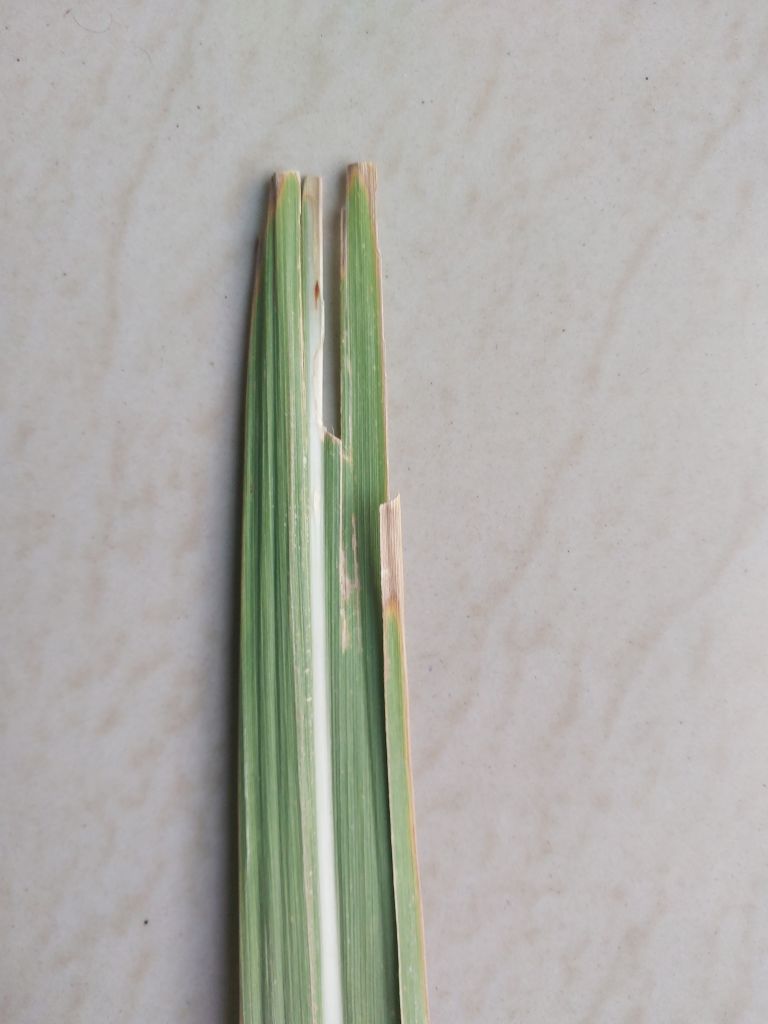
Label: Brown Spot